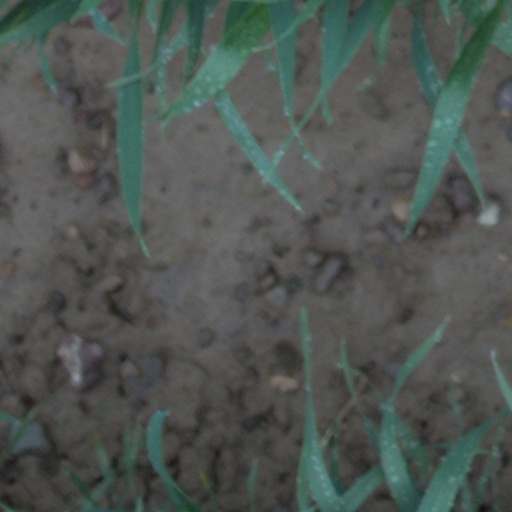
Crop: wheat